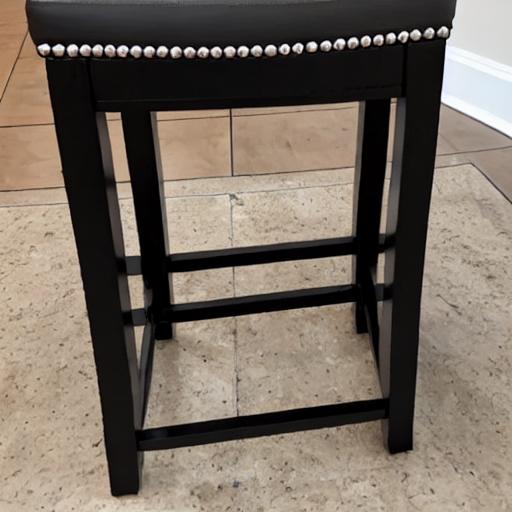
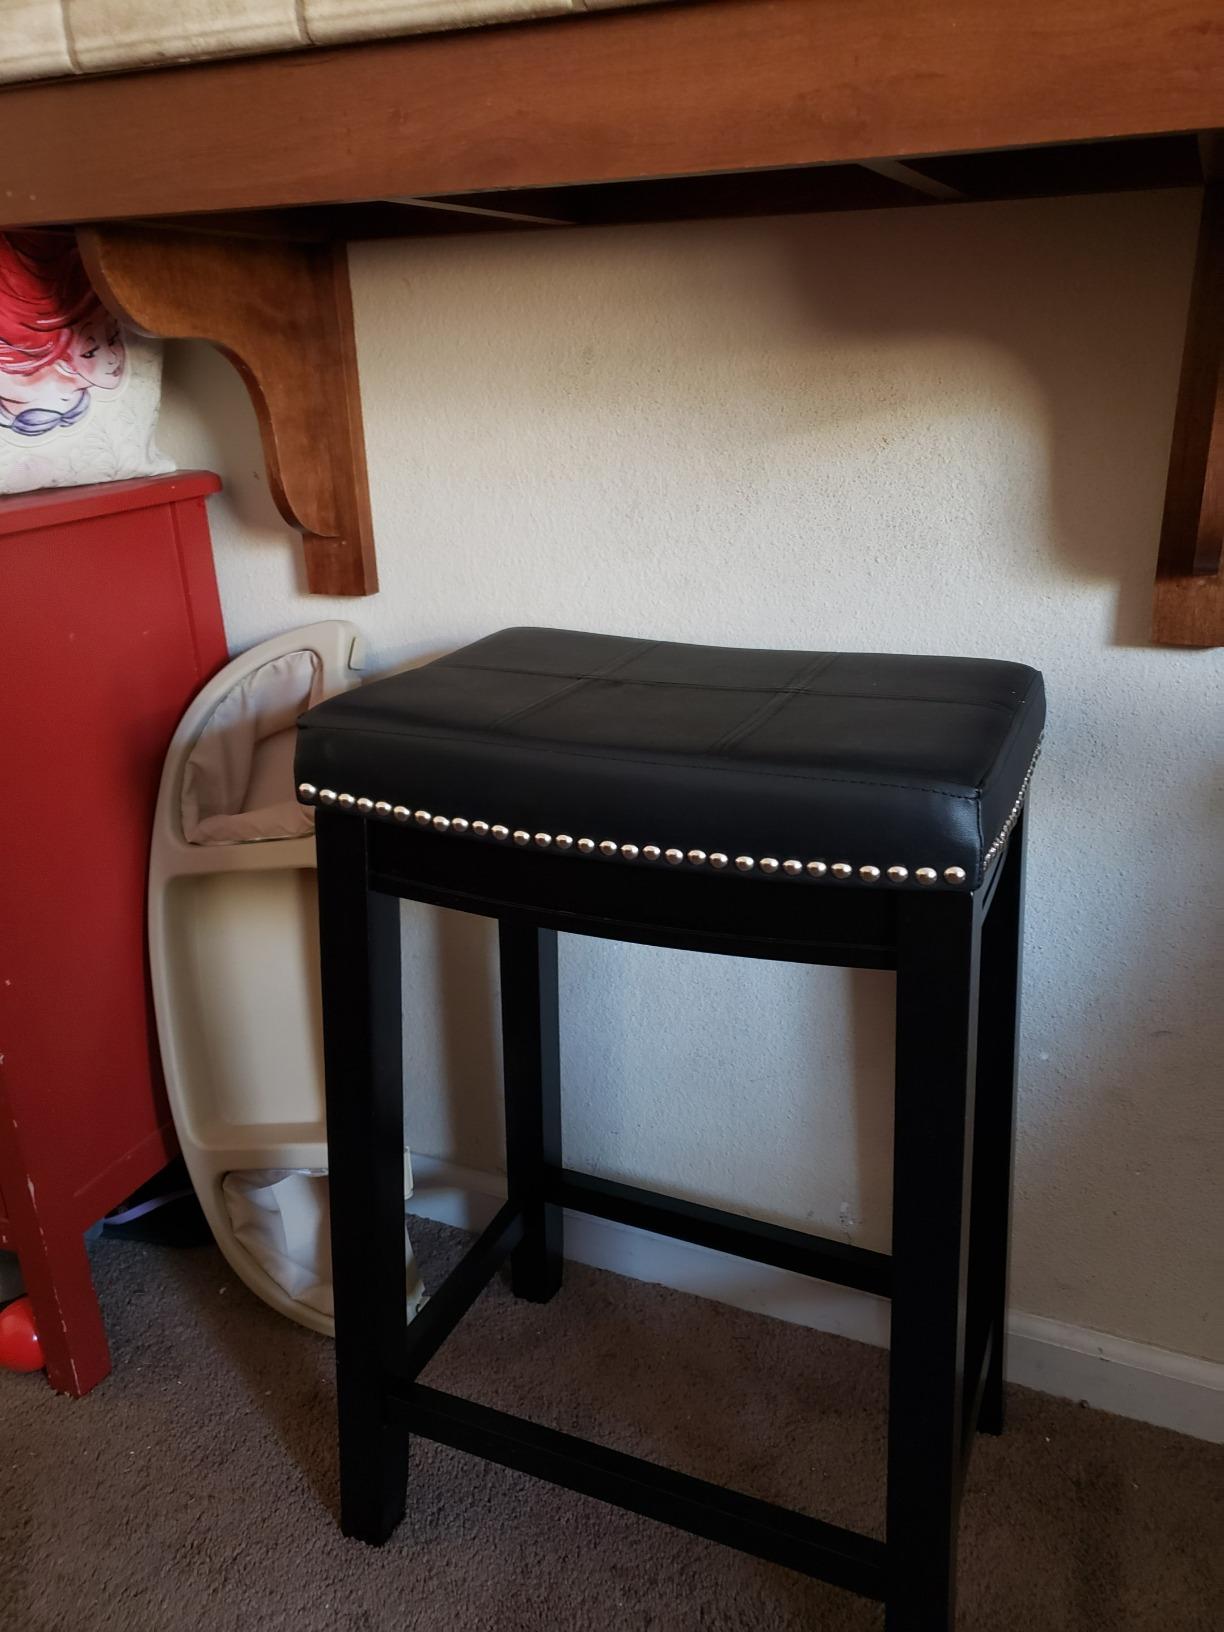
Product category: stool
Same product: no